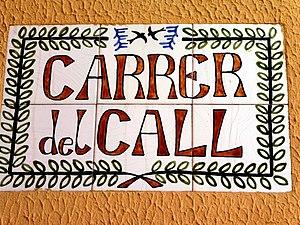
Les Juifs d'Espagne ont constitué l'une des plus importantes, des plus brillantes et des plus prospères communautés juives de la Diaspora, sous la domination successive de royaumes musulmans et chrétiens.